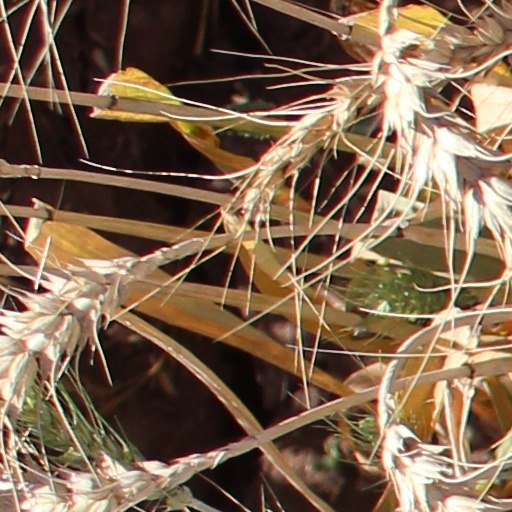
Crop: wheat